Hulme

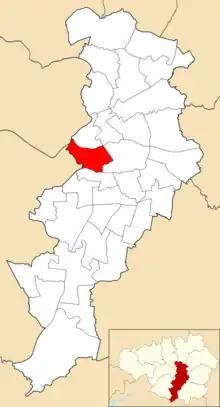
Hulme electoral ward within Manchester City Council.

In the "Irish Poor Report" of 1836 the Deputy Constable of the Township of Manchester, Joseph Sadler Thomas, found that the Irish were so fiercely neighbourly in Little Ireland (located on the other side of the River Medlock, just north of Hulme Ward) and the larger Irish area of Angel Meadow (north-east of Victoria Station, on the other side of central Manchester from Hulme) that: "if a legal execution of any kind is to be made, either for rent or debt, or for taxes, the officer who serves the process almost always applies to me for assistance to protect him; and, in affording that protection, my officers are often maltreated by brickbats and other missiles".